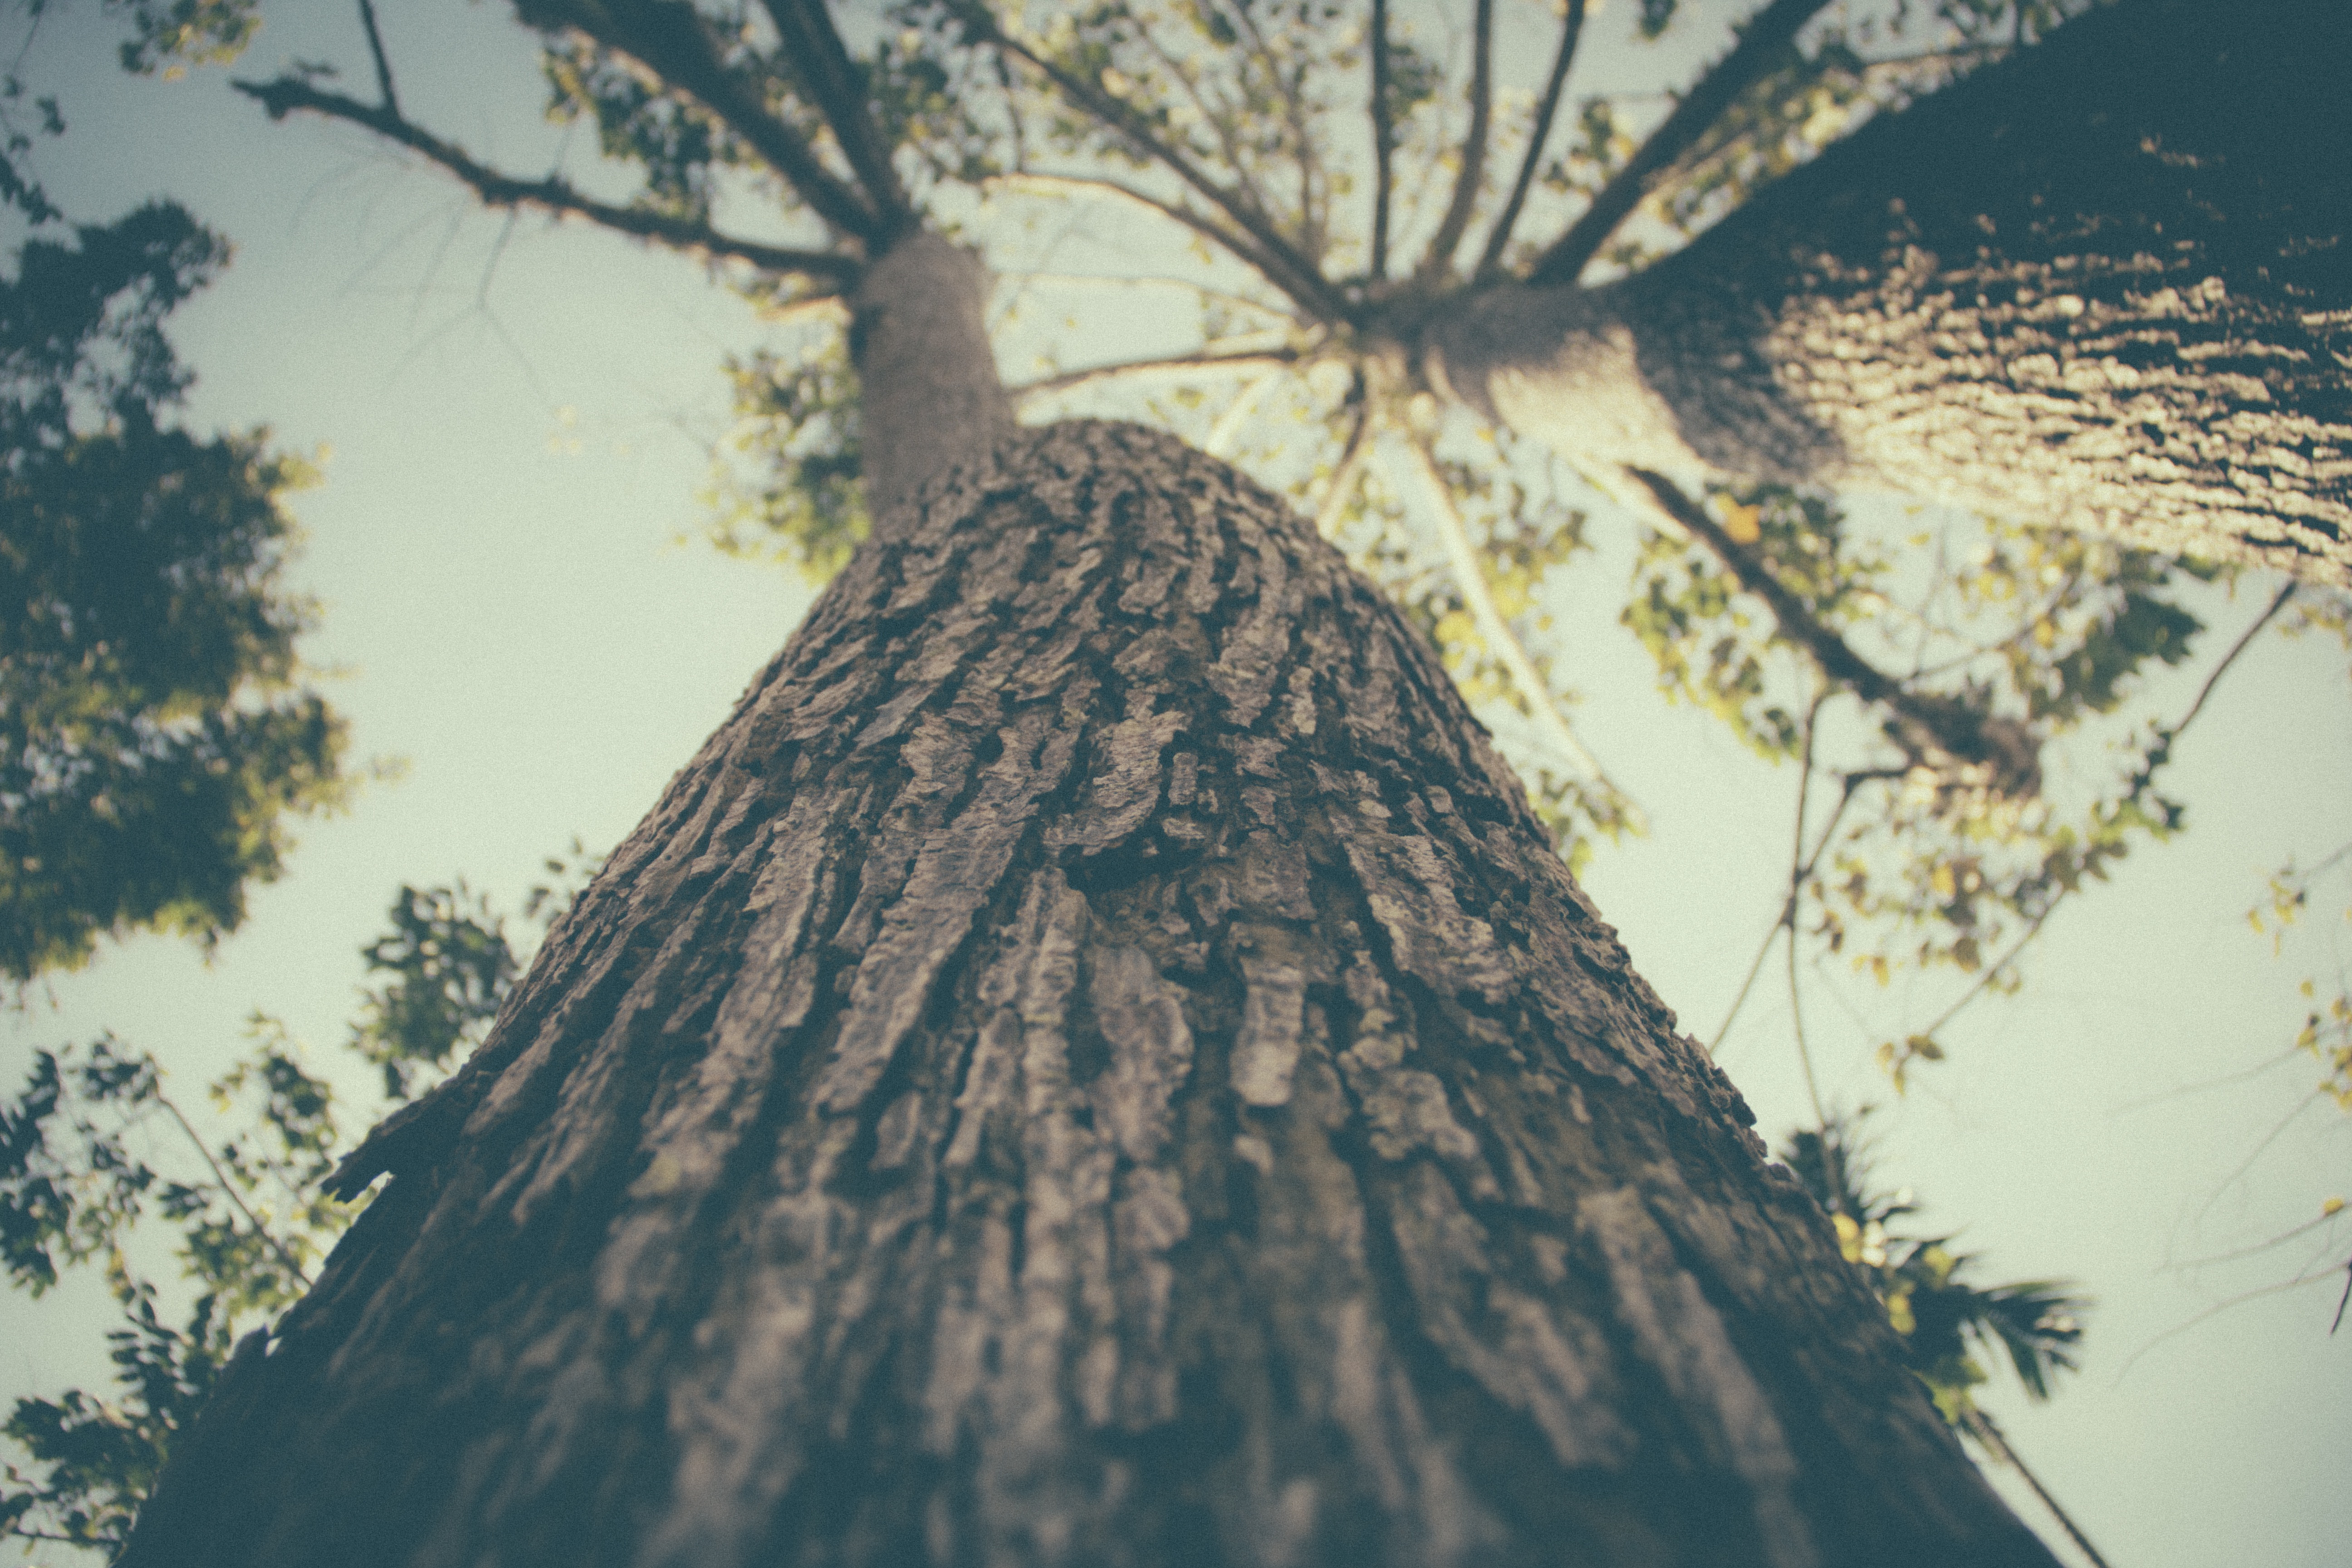
tree, nature, branch, snow, winter, plant, sunlight, morning, leaf, wind, season, atmospheric phenomenon, woody plant